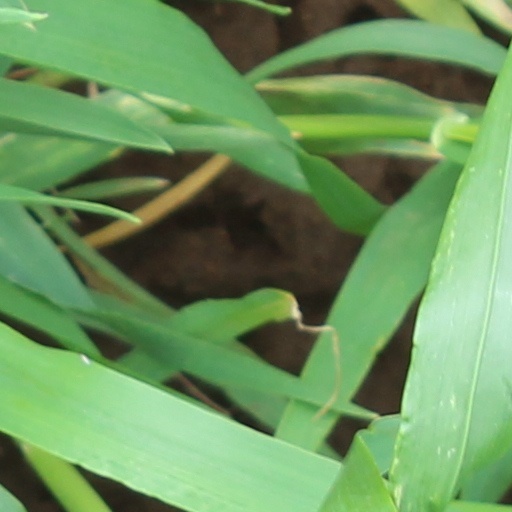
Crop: wheat